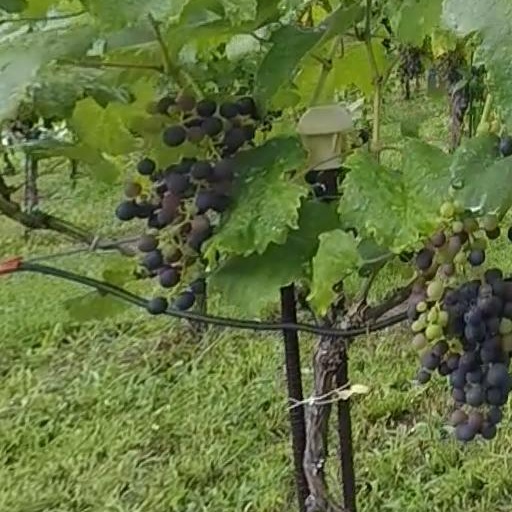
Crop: grape